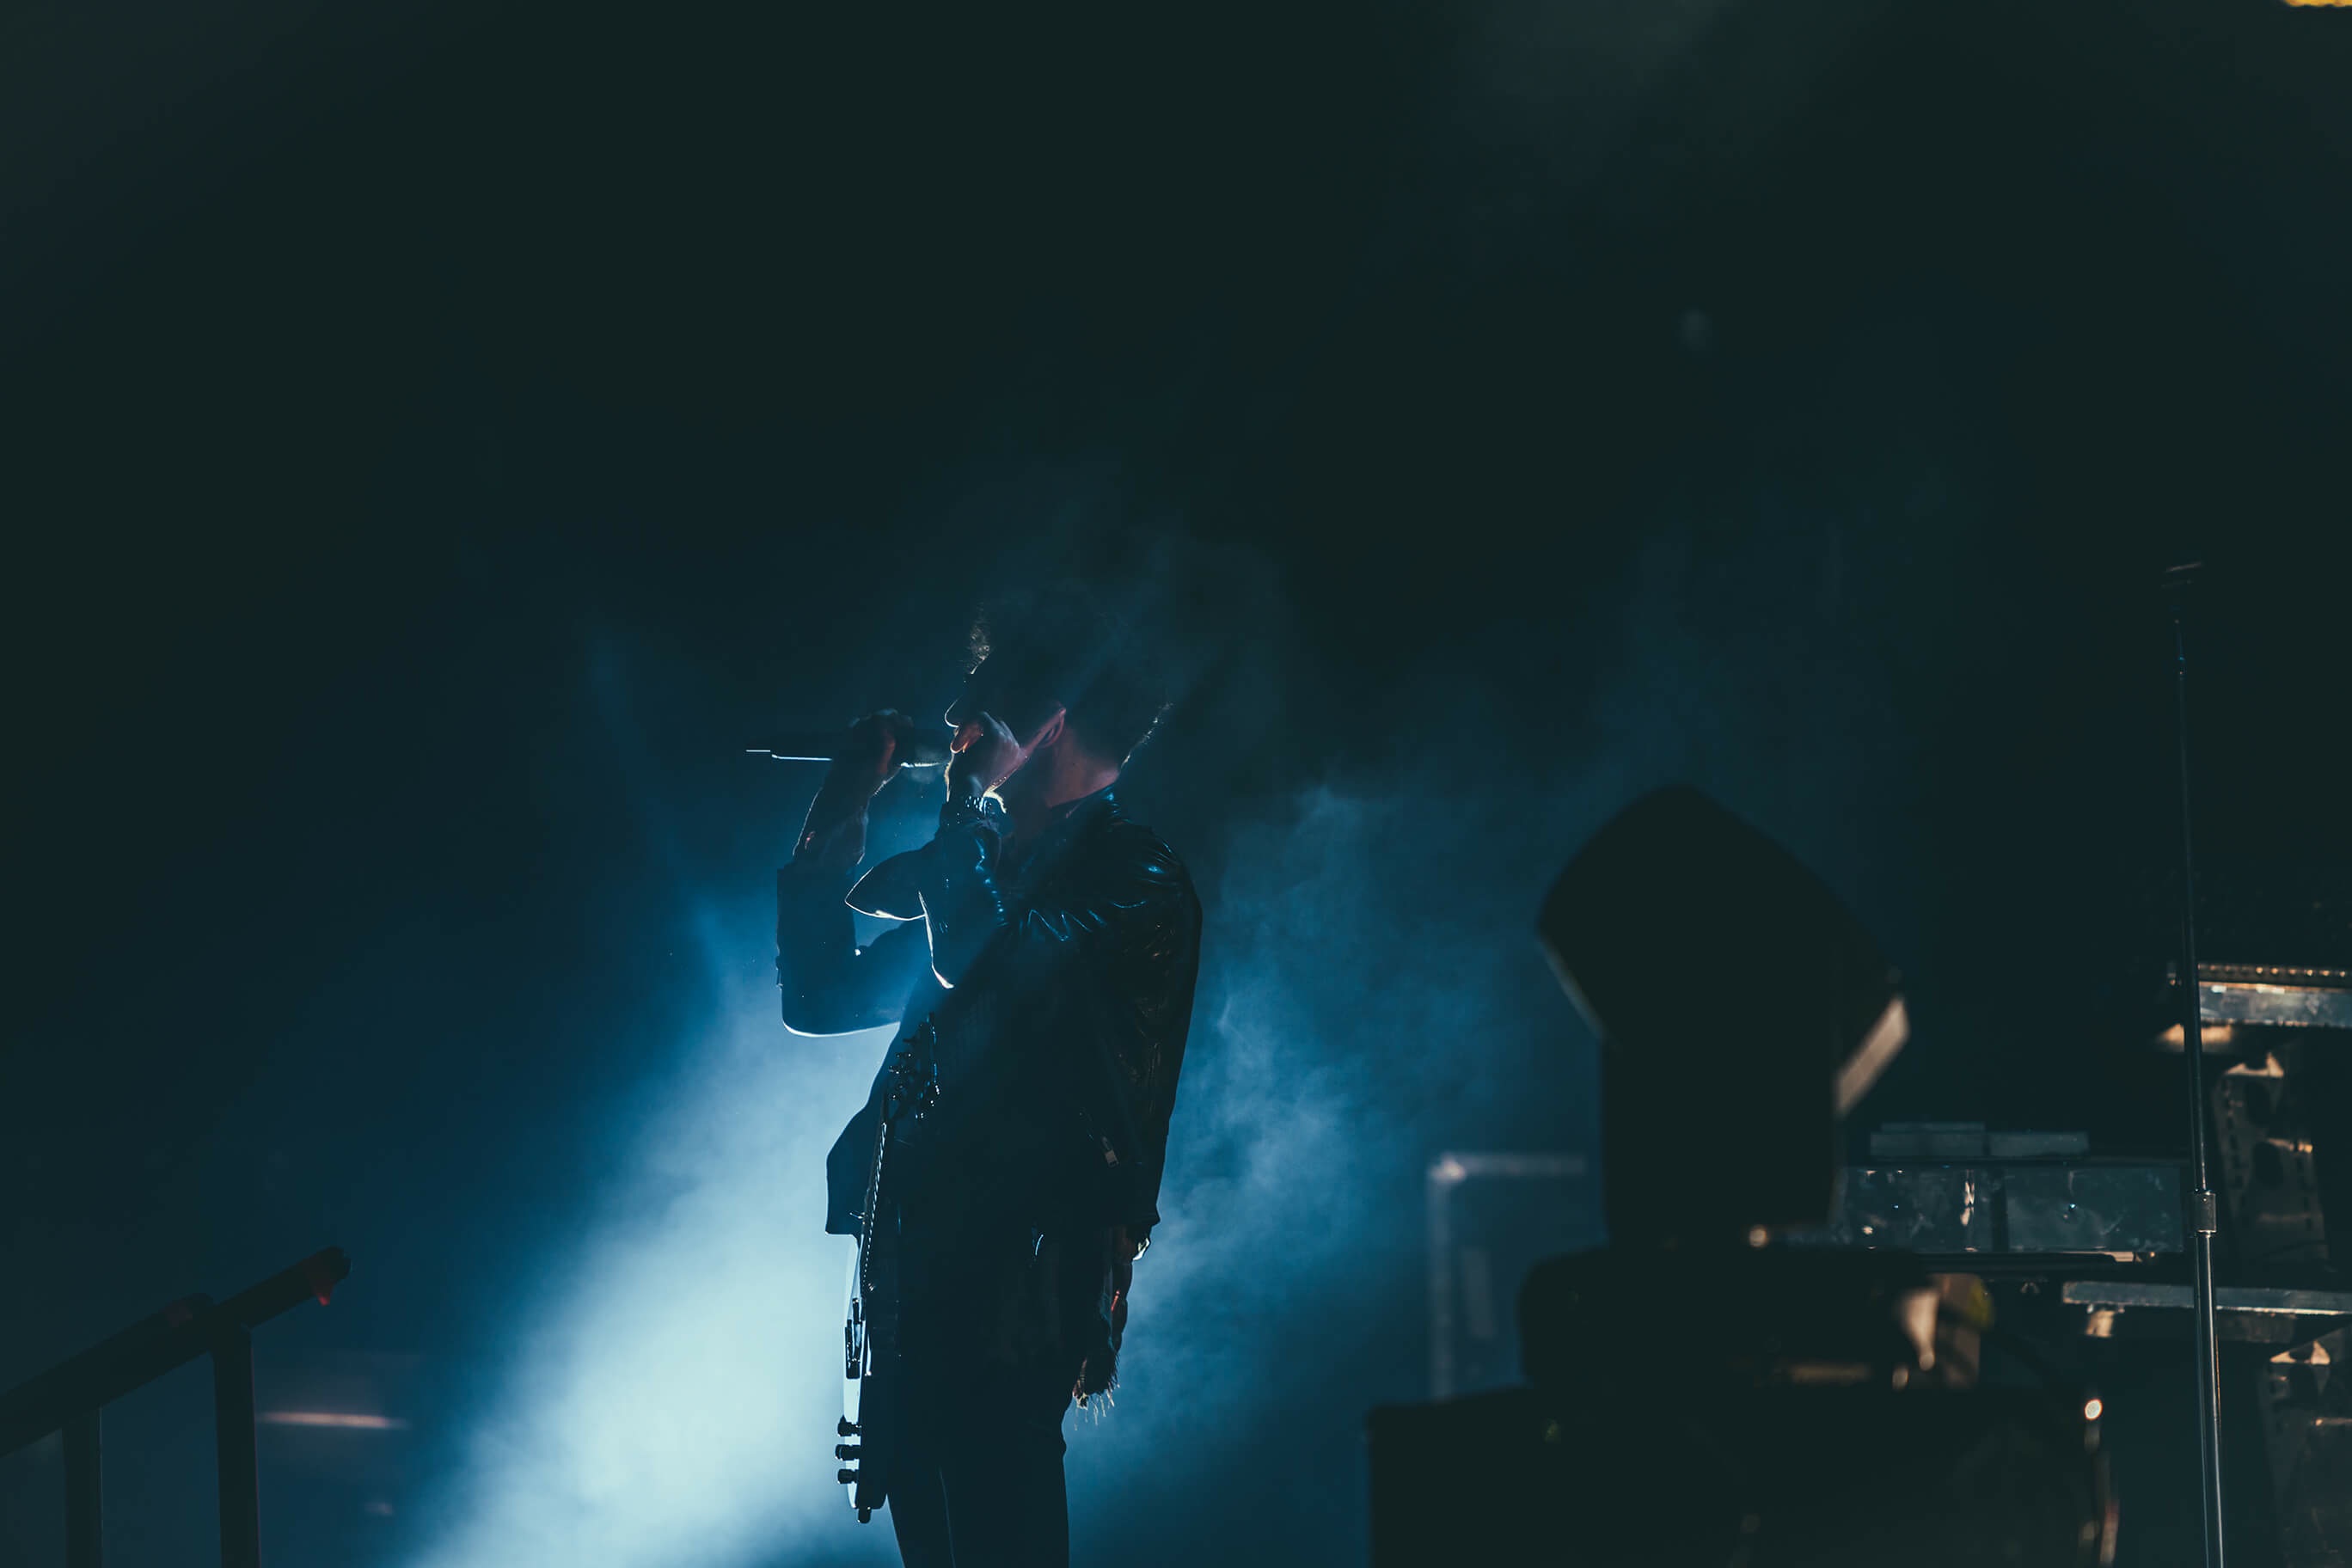
man, person, music, light, dark, concert, darkness, blue, stage, performance, screenshot, rock concert, atmosphere of earth